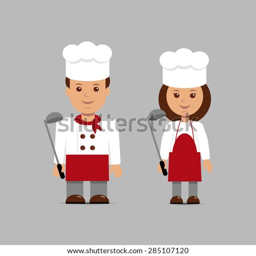
man and woman in the form of chefs on a gray background .